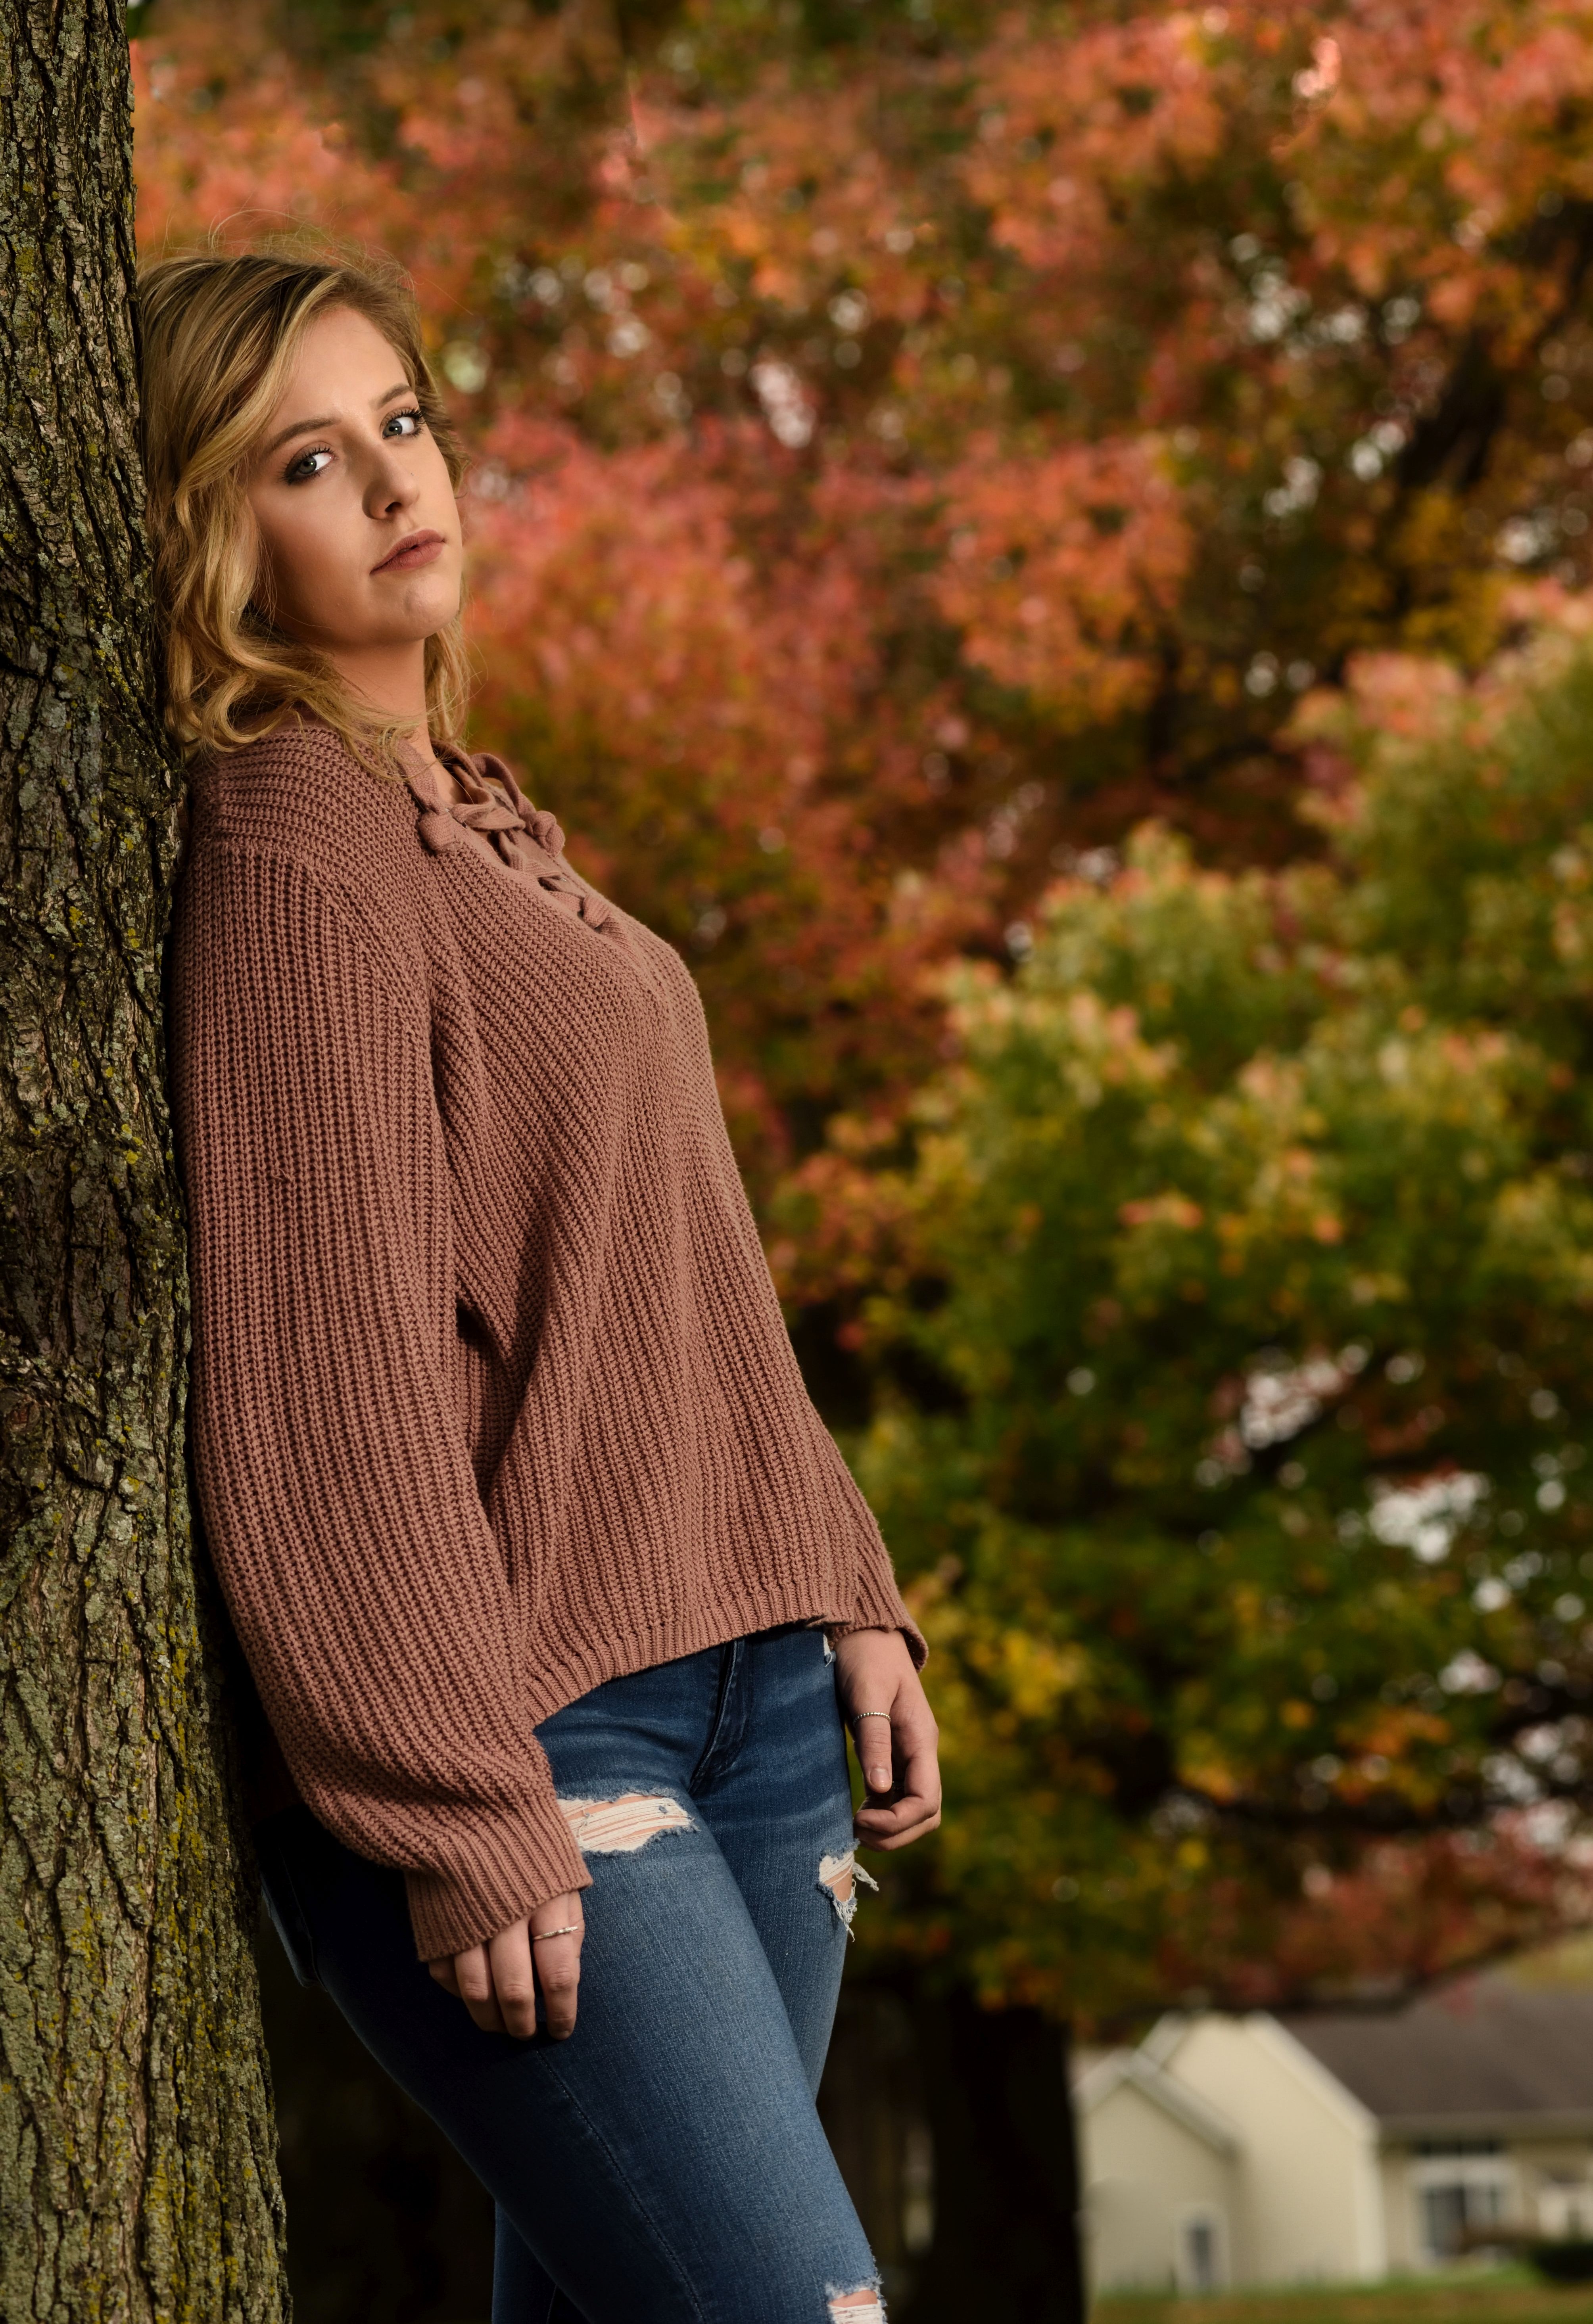
portrait, beautiful, hot girl, sexy, eyes, face, woman, model, clothing, beauty, girl, photography, outerwear, tree, knitting, autumn, leaf, shoulder, sweater, photo shoot, pattern, grass, long hair, crochet, smile, plant, portrait photography